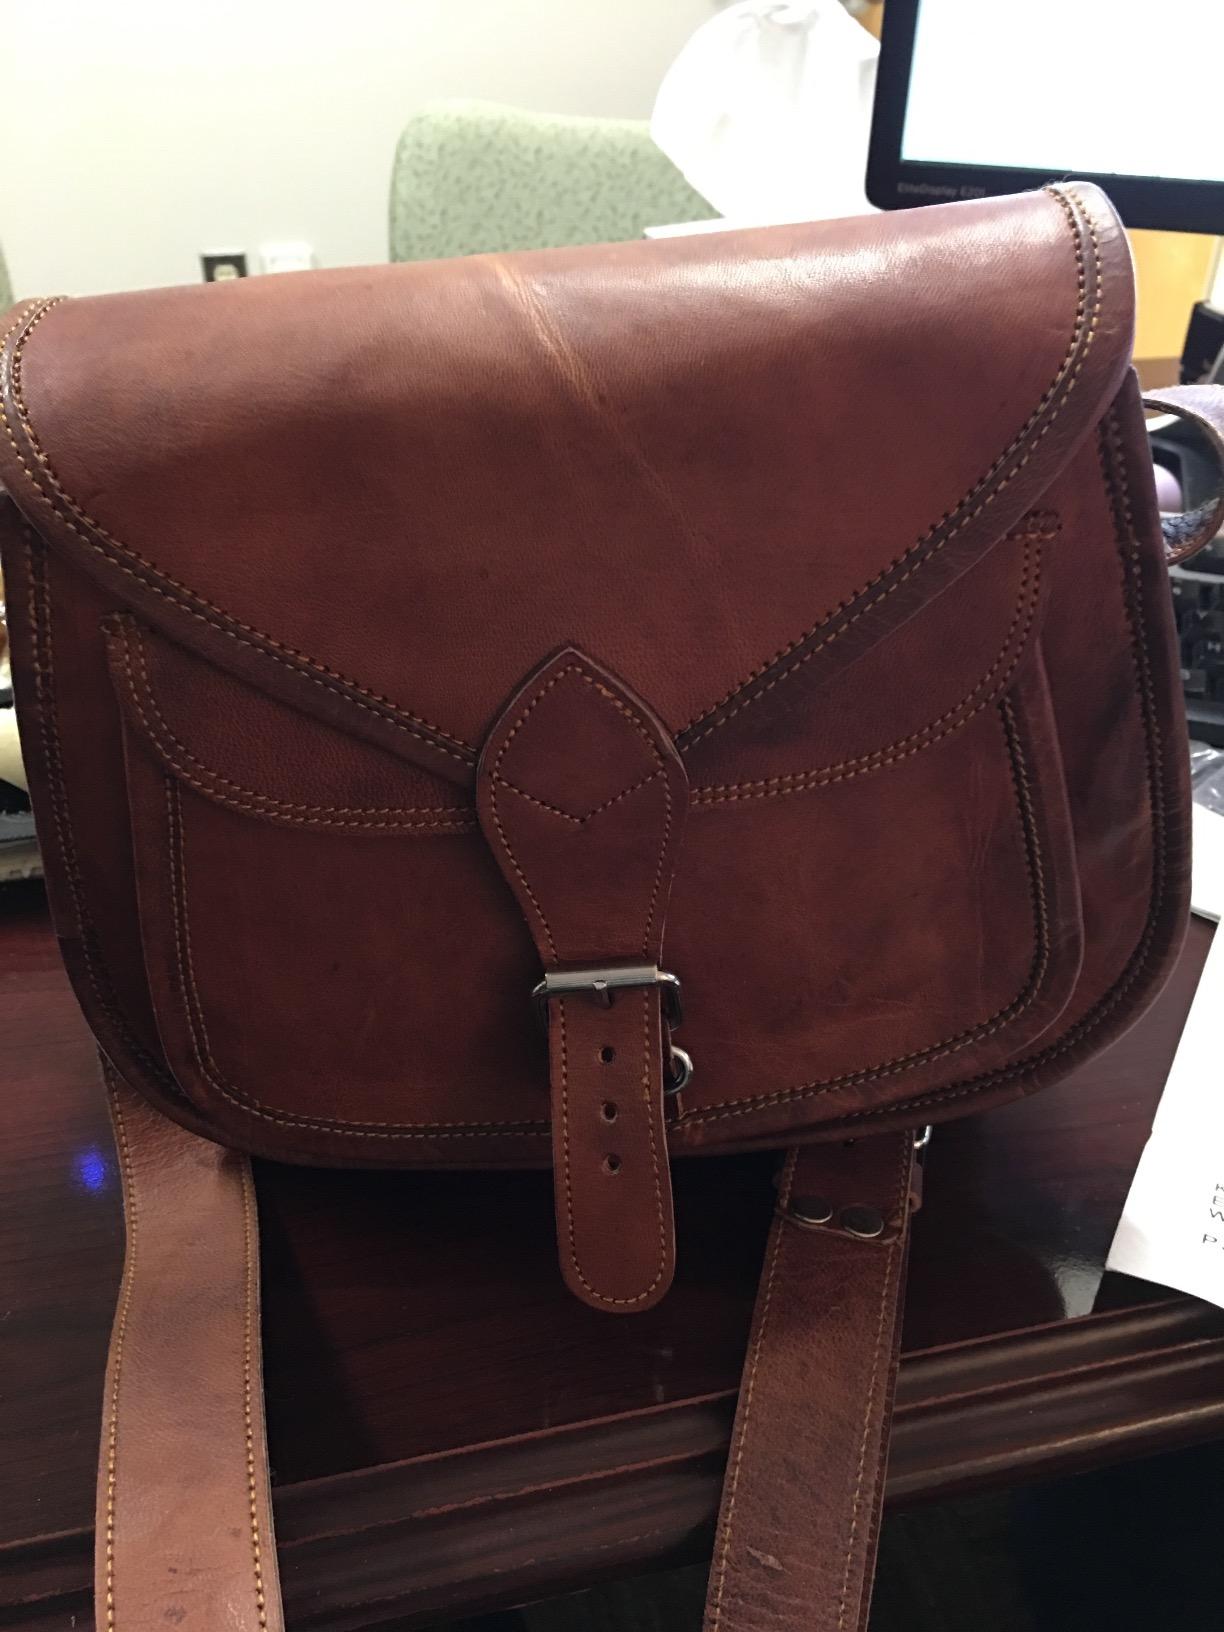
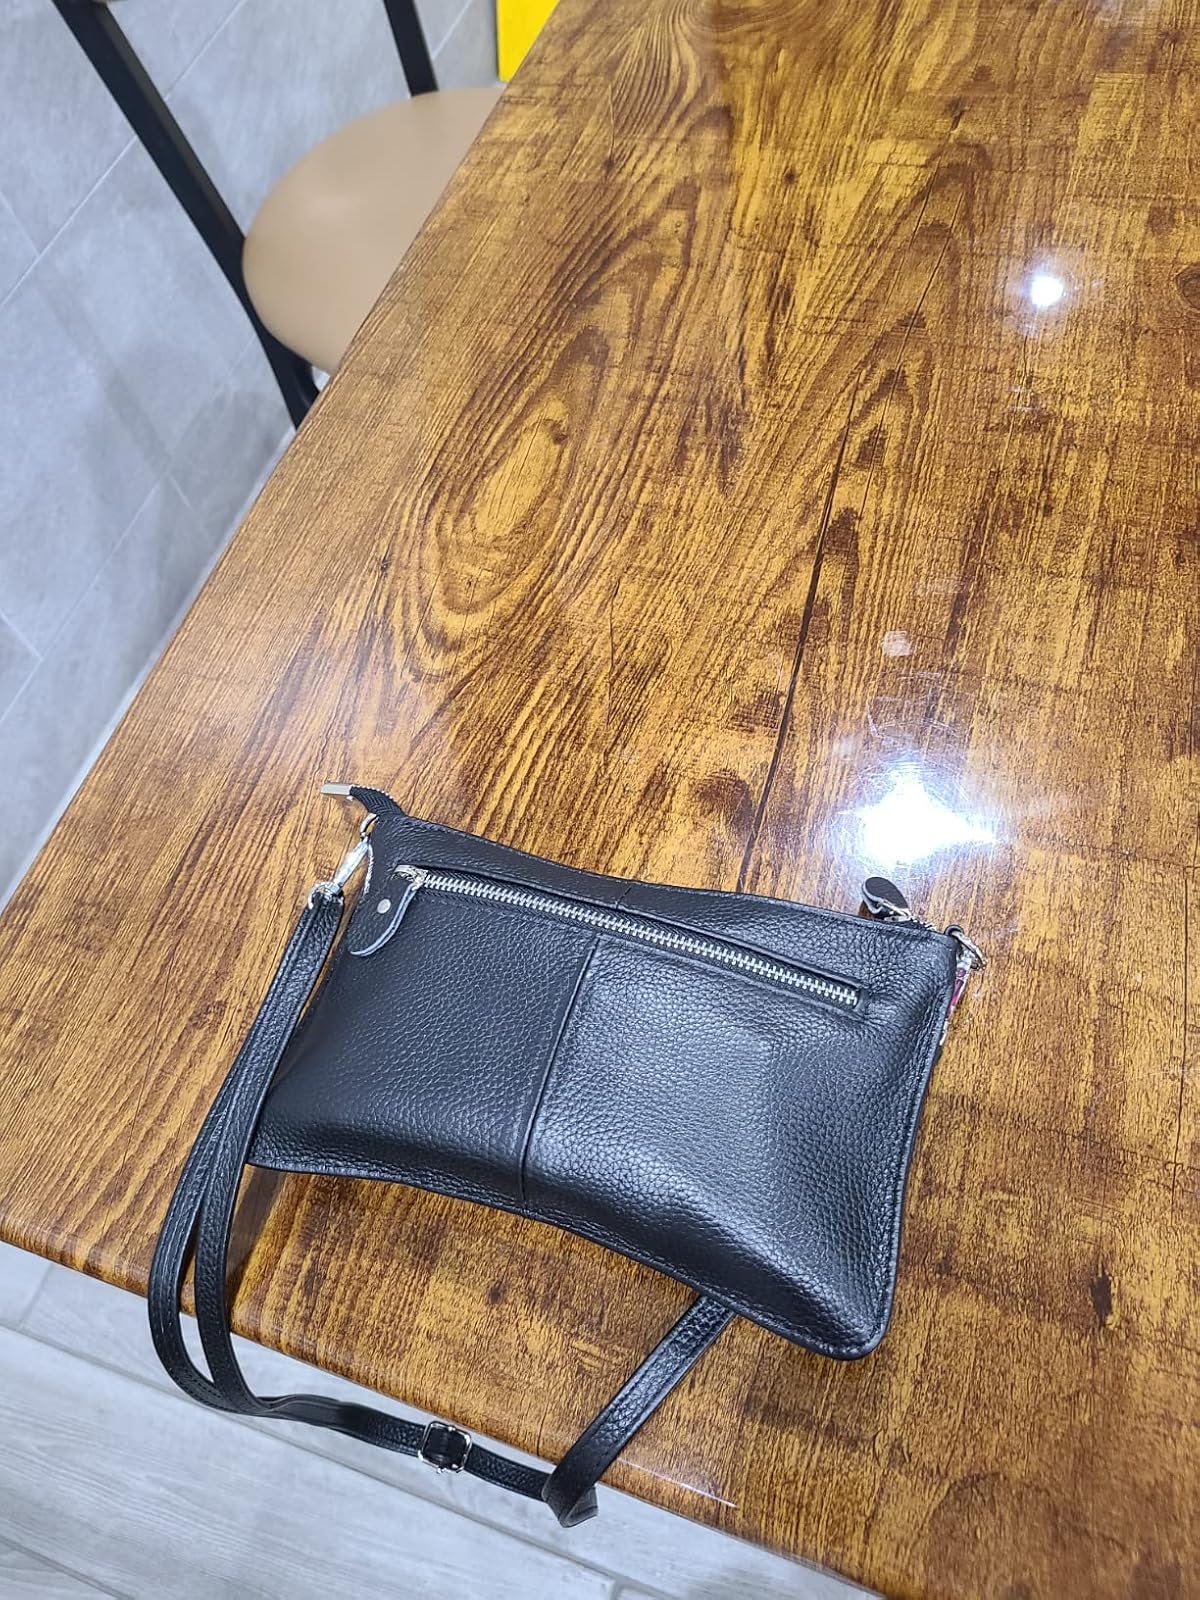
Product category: accessories_handbag
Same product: no